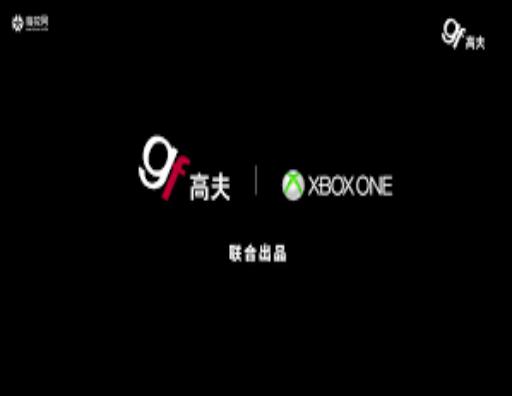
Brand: GF
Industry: Necessities